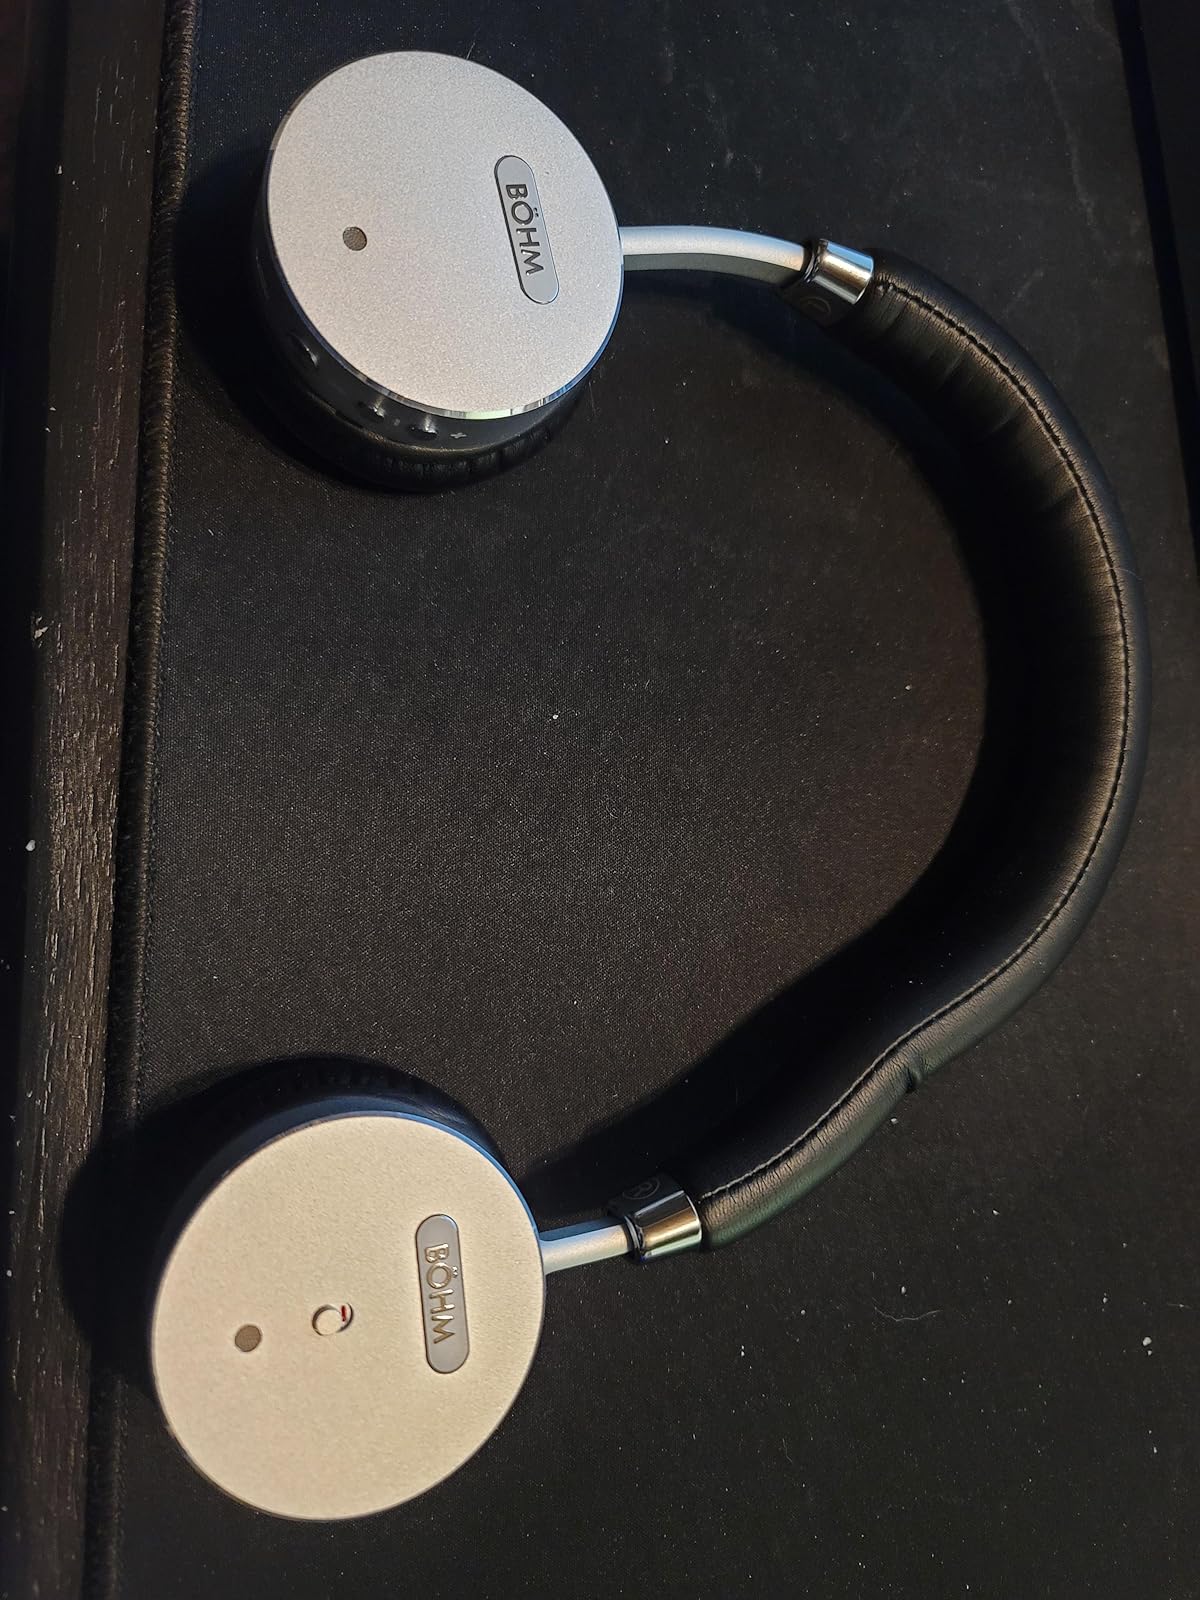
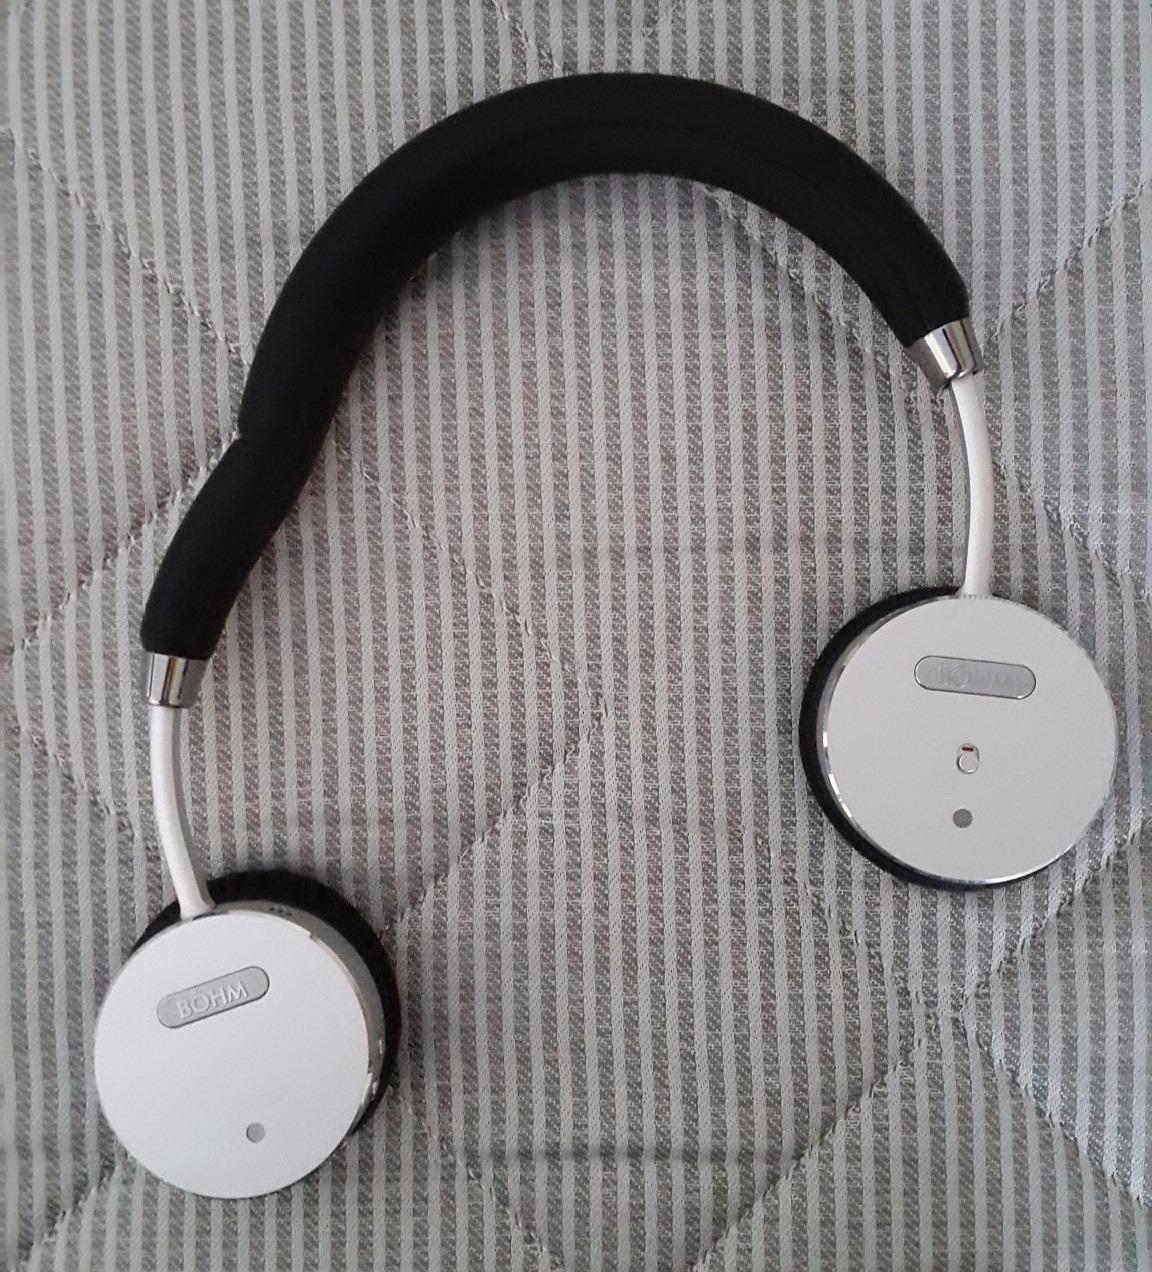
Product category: headphones
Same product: yes